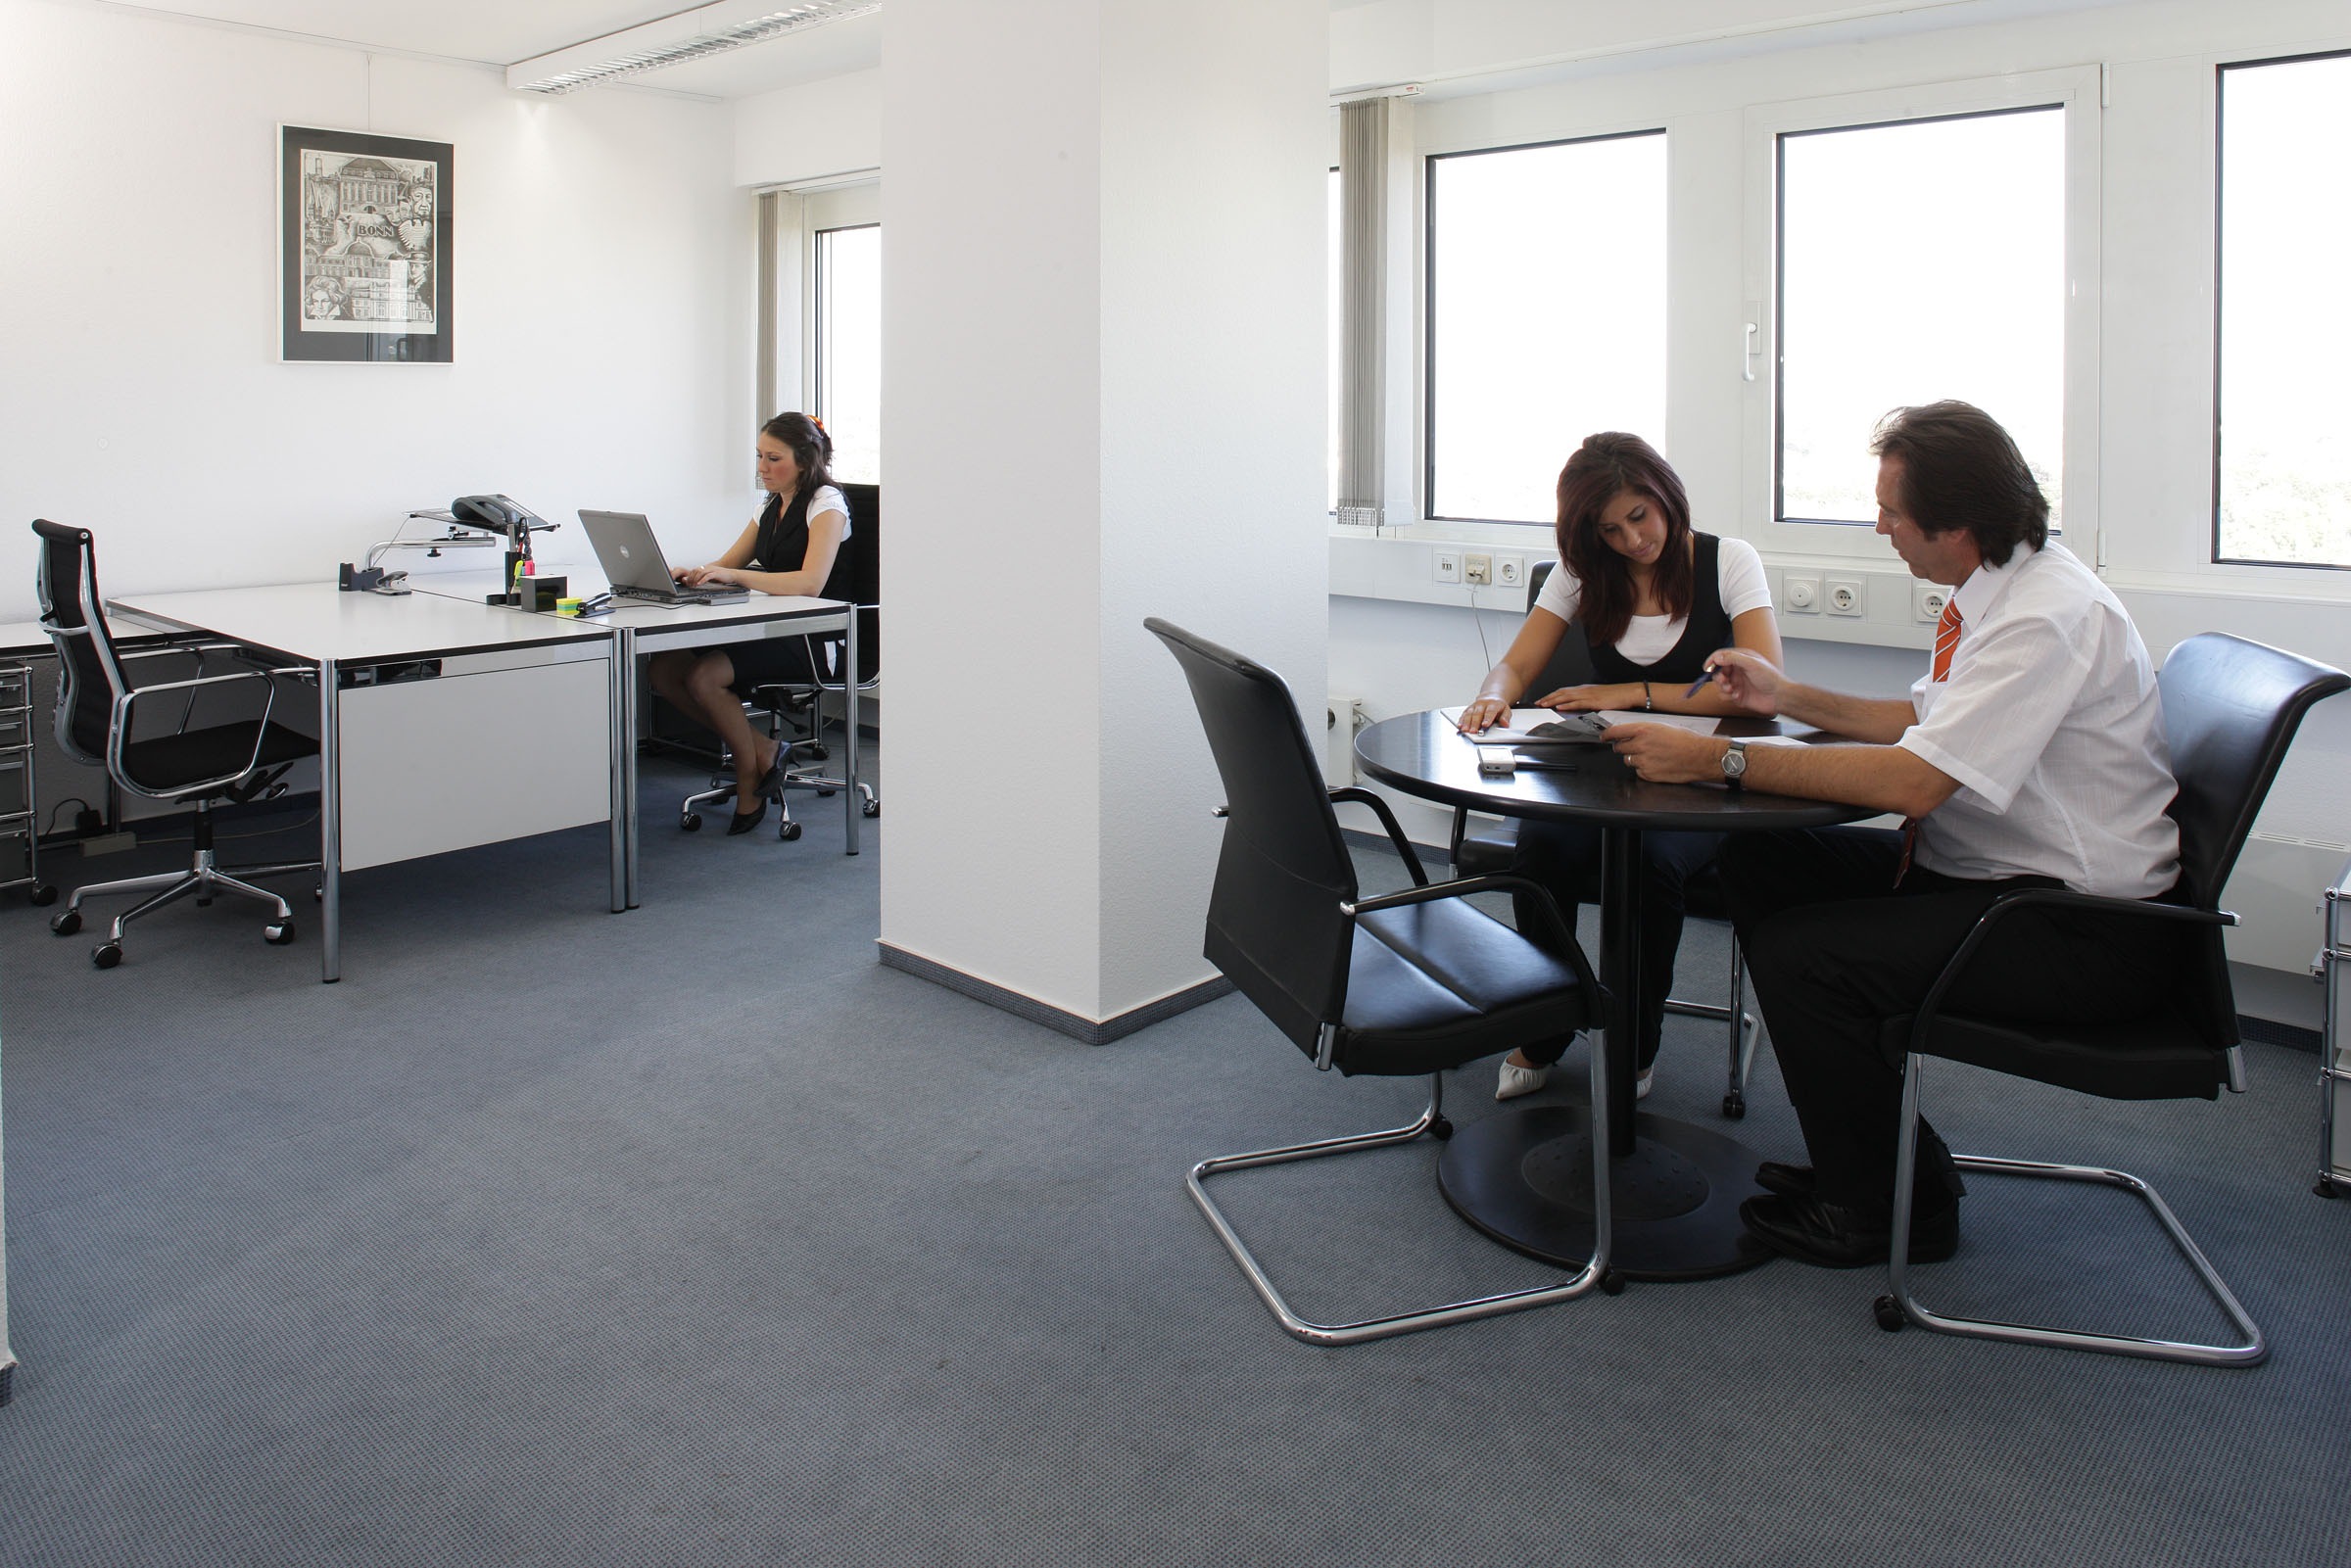
meeting, office, furniture, room, sit, staff, colleagues